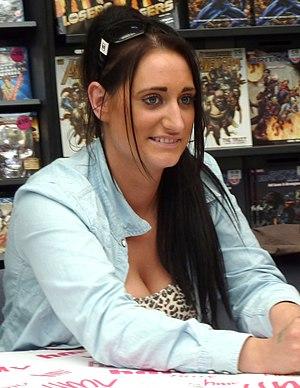
Misfits est une série télévisée britannique en 37 épisodes de 45 minutes, créée par Howard Overman et diffusée du 12 novembre 2009 au 11 décembre 2013 sur E4.
Lauren Marie Socha est une actrice anglaise, surtout connue pour le rôle de la “Midlander” Kelly Bailey dans la série Misfits de la chaîne E4, et celui qu'elle tient dans The Unloved, où elle joue une adolescente de seize ans en maison de soin.